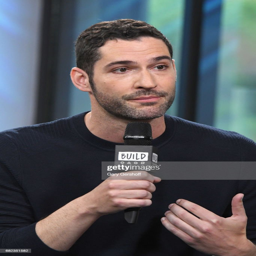
actor visits build series to discuss his role in the television show .